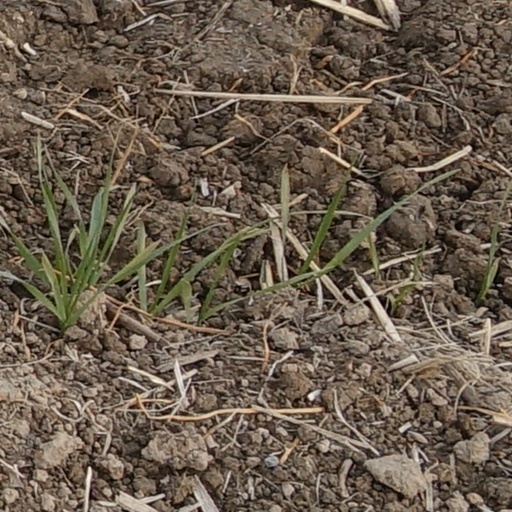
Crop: wheat